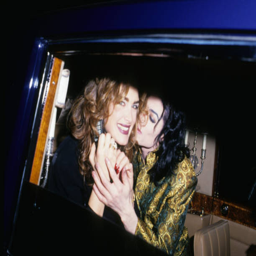
actor and rhythm and blues artist attend awards after party .